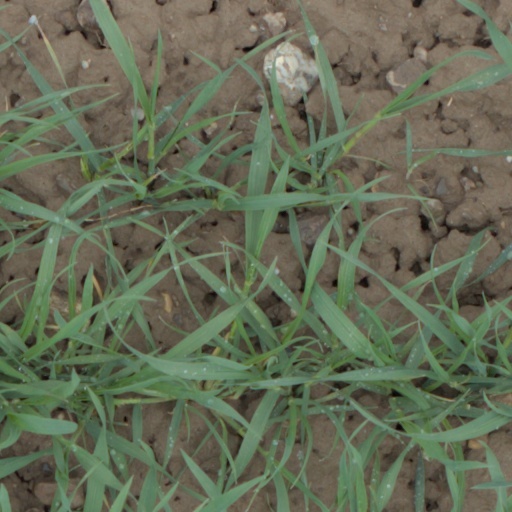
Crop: wheat